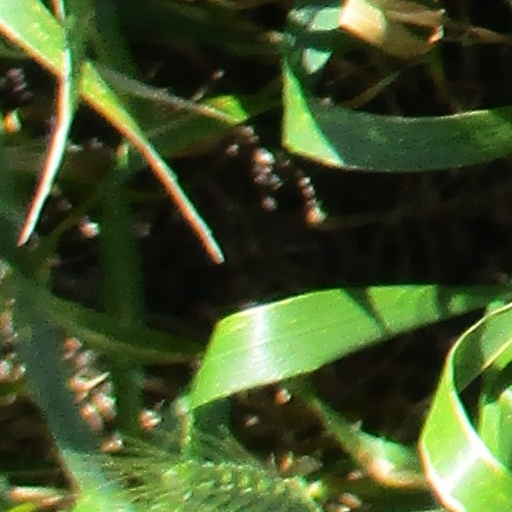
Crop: wheat